Virgin Australia

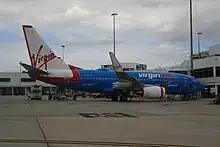
Virgin Blue's 50th Boeing 737 "Virginia Blue" was the only aircraft in the fleet to be actually painted blue. This aircraft is now in Virgin Australia livery.

The timing of Virgin Blue's entry into the Australian market was fortunate as it was able to fill the vacuum created by the failure of Ansett Australia in September 2001. Ansett's failure allowed Virgin to grow rapidly to become Australia's second domestic carrier rather than staying just a cut-price alternative to the established players. It also gave Virgin access to terminal space, without which growth would have been significantly limited. Delays in negotiating access to the former Ansett terminal at Sydney Airport however, forced Virgin to use its original terminal there—a collection of prefabricated buildings without aerobridges—longer than was needed. The airline's corporate and operations functions were located in its headquarters building at 112 Barry Parade in Fortitude Valley, Brisbane.